Max Charlesworth

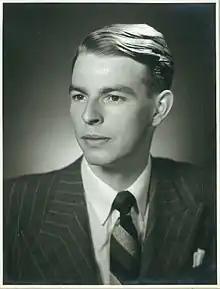
Charlesworth as a young man

Charlesworth was awarded the first Mannix Travelling Scholarship for overseas study in 1950, the same year he married Stephanie Charlesworth (née Armstrong). However, having contracted tuberculosis, Charlesworth was forced to delay taking up the scholarship and spent the next two years at the Gresswell Sanatorium in Victoria.